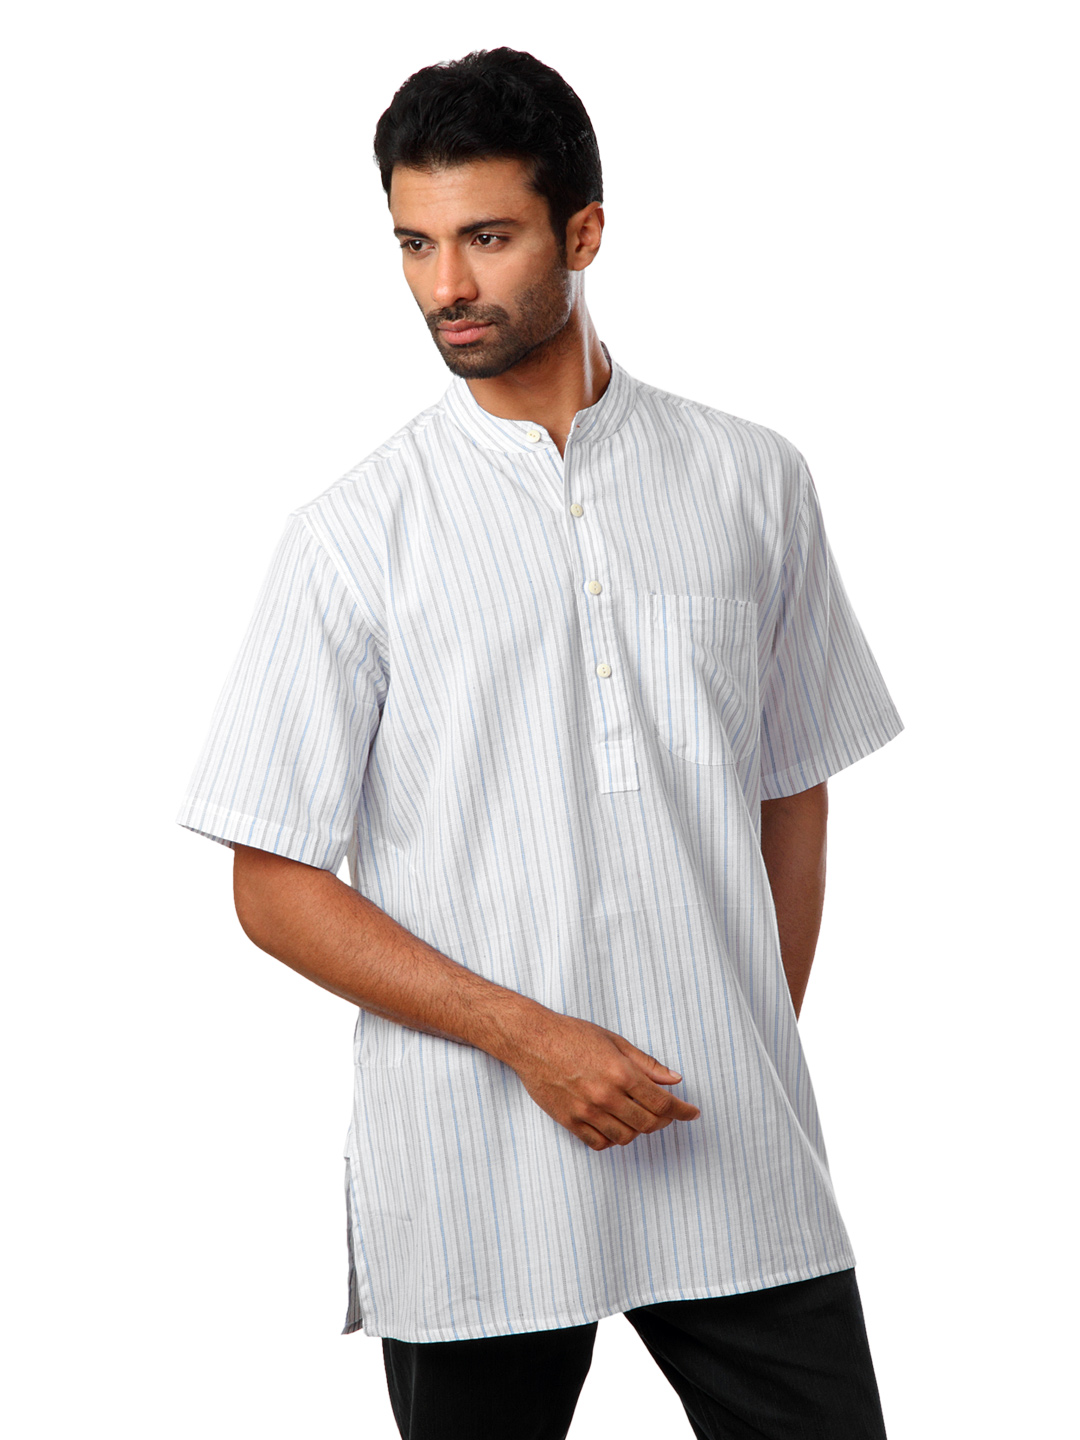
Fabindia Men Striped White Kurta
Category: Apparel / Topwear / Kurtas
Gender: Men
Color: White
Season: Summer 2012
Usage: Ethnic